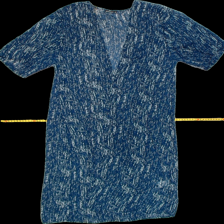
View: front
Type: Cardigan
Category: Ladies
Brand: Not Applicable
Colors: Multicolor
Material: 100%polyester
Cut: Long
Size: 36
Season: All
Trend: No trend
Stains: No
Damage: 0
Price range: 50-100
Recommended usage: Reuse